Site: brandenburg
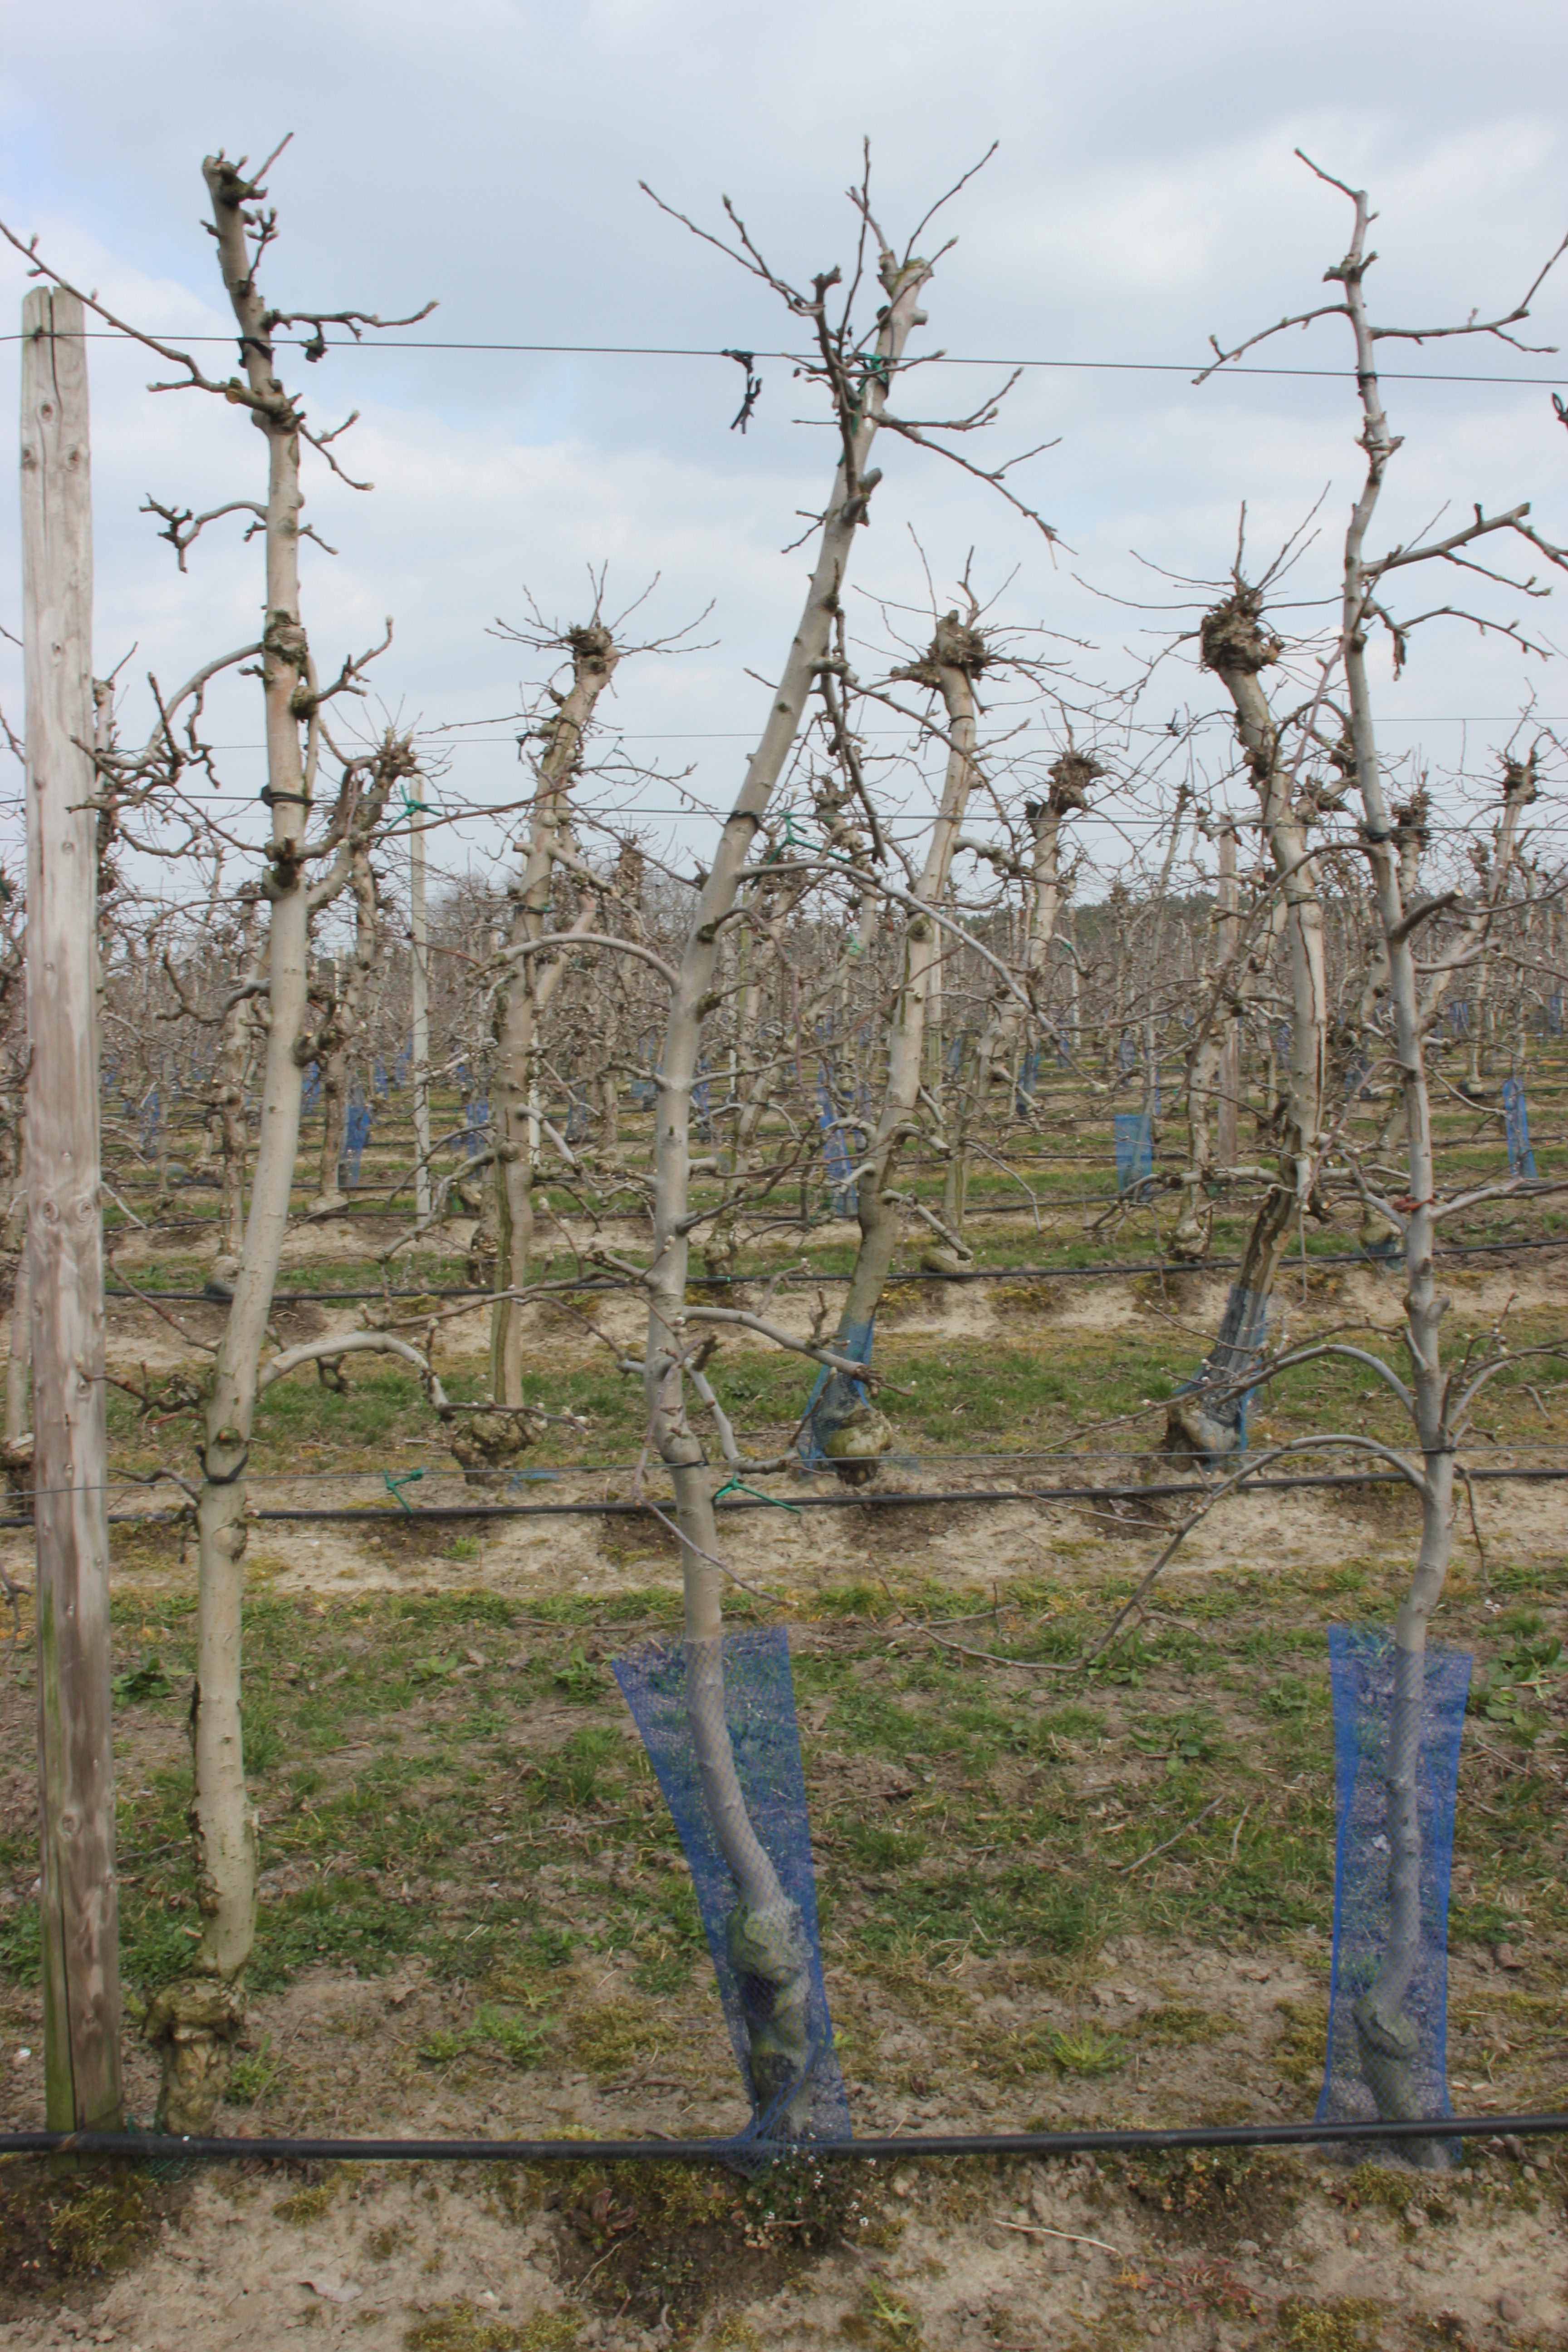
Growth stage (BBCH 03): Bud development